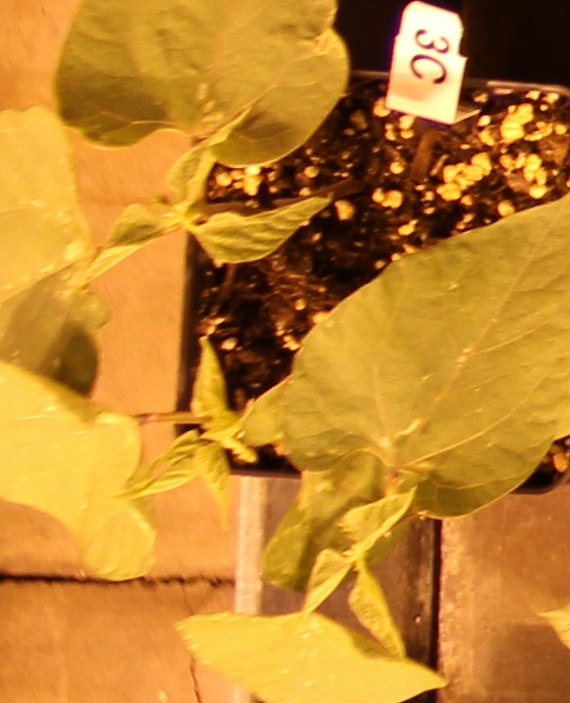
Label: Blackbean